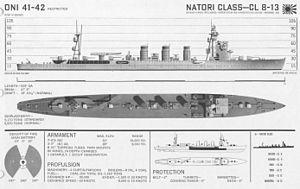
Le Natori était un croiseur léger de classe Nagara en service dans la Marine impériale japonaise. Le navire est baptisé sous le nom de la rivière Natori, située dans la préfecture de Miyagi, au Japon.